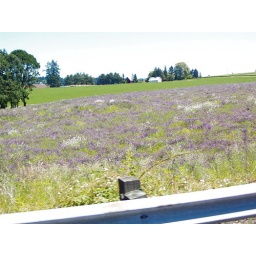
purple flowers in field by the side of the road